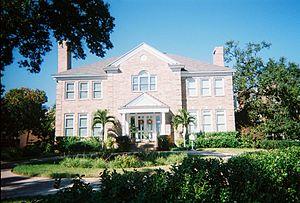
Hyde Park est un quartier historique de Tampa.